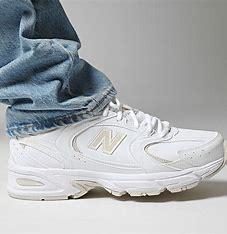
Brand: New
Model: Balance Lifestyle